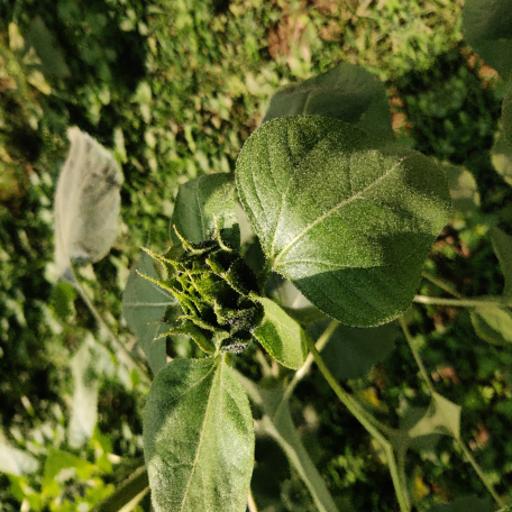
Label: Fresh_leaf